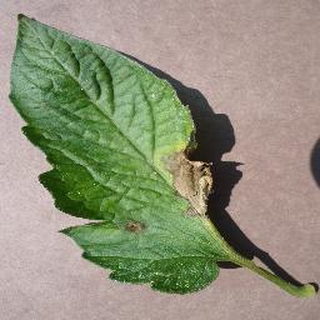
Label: tomato_late_blight